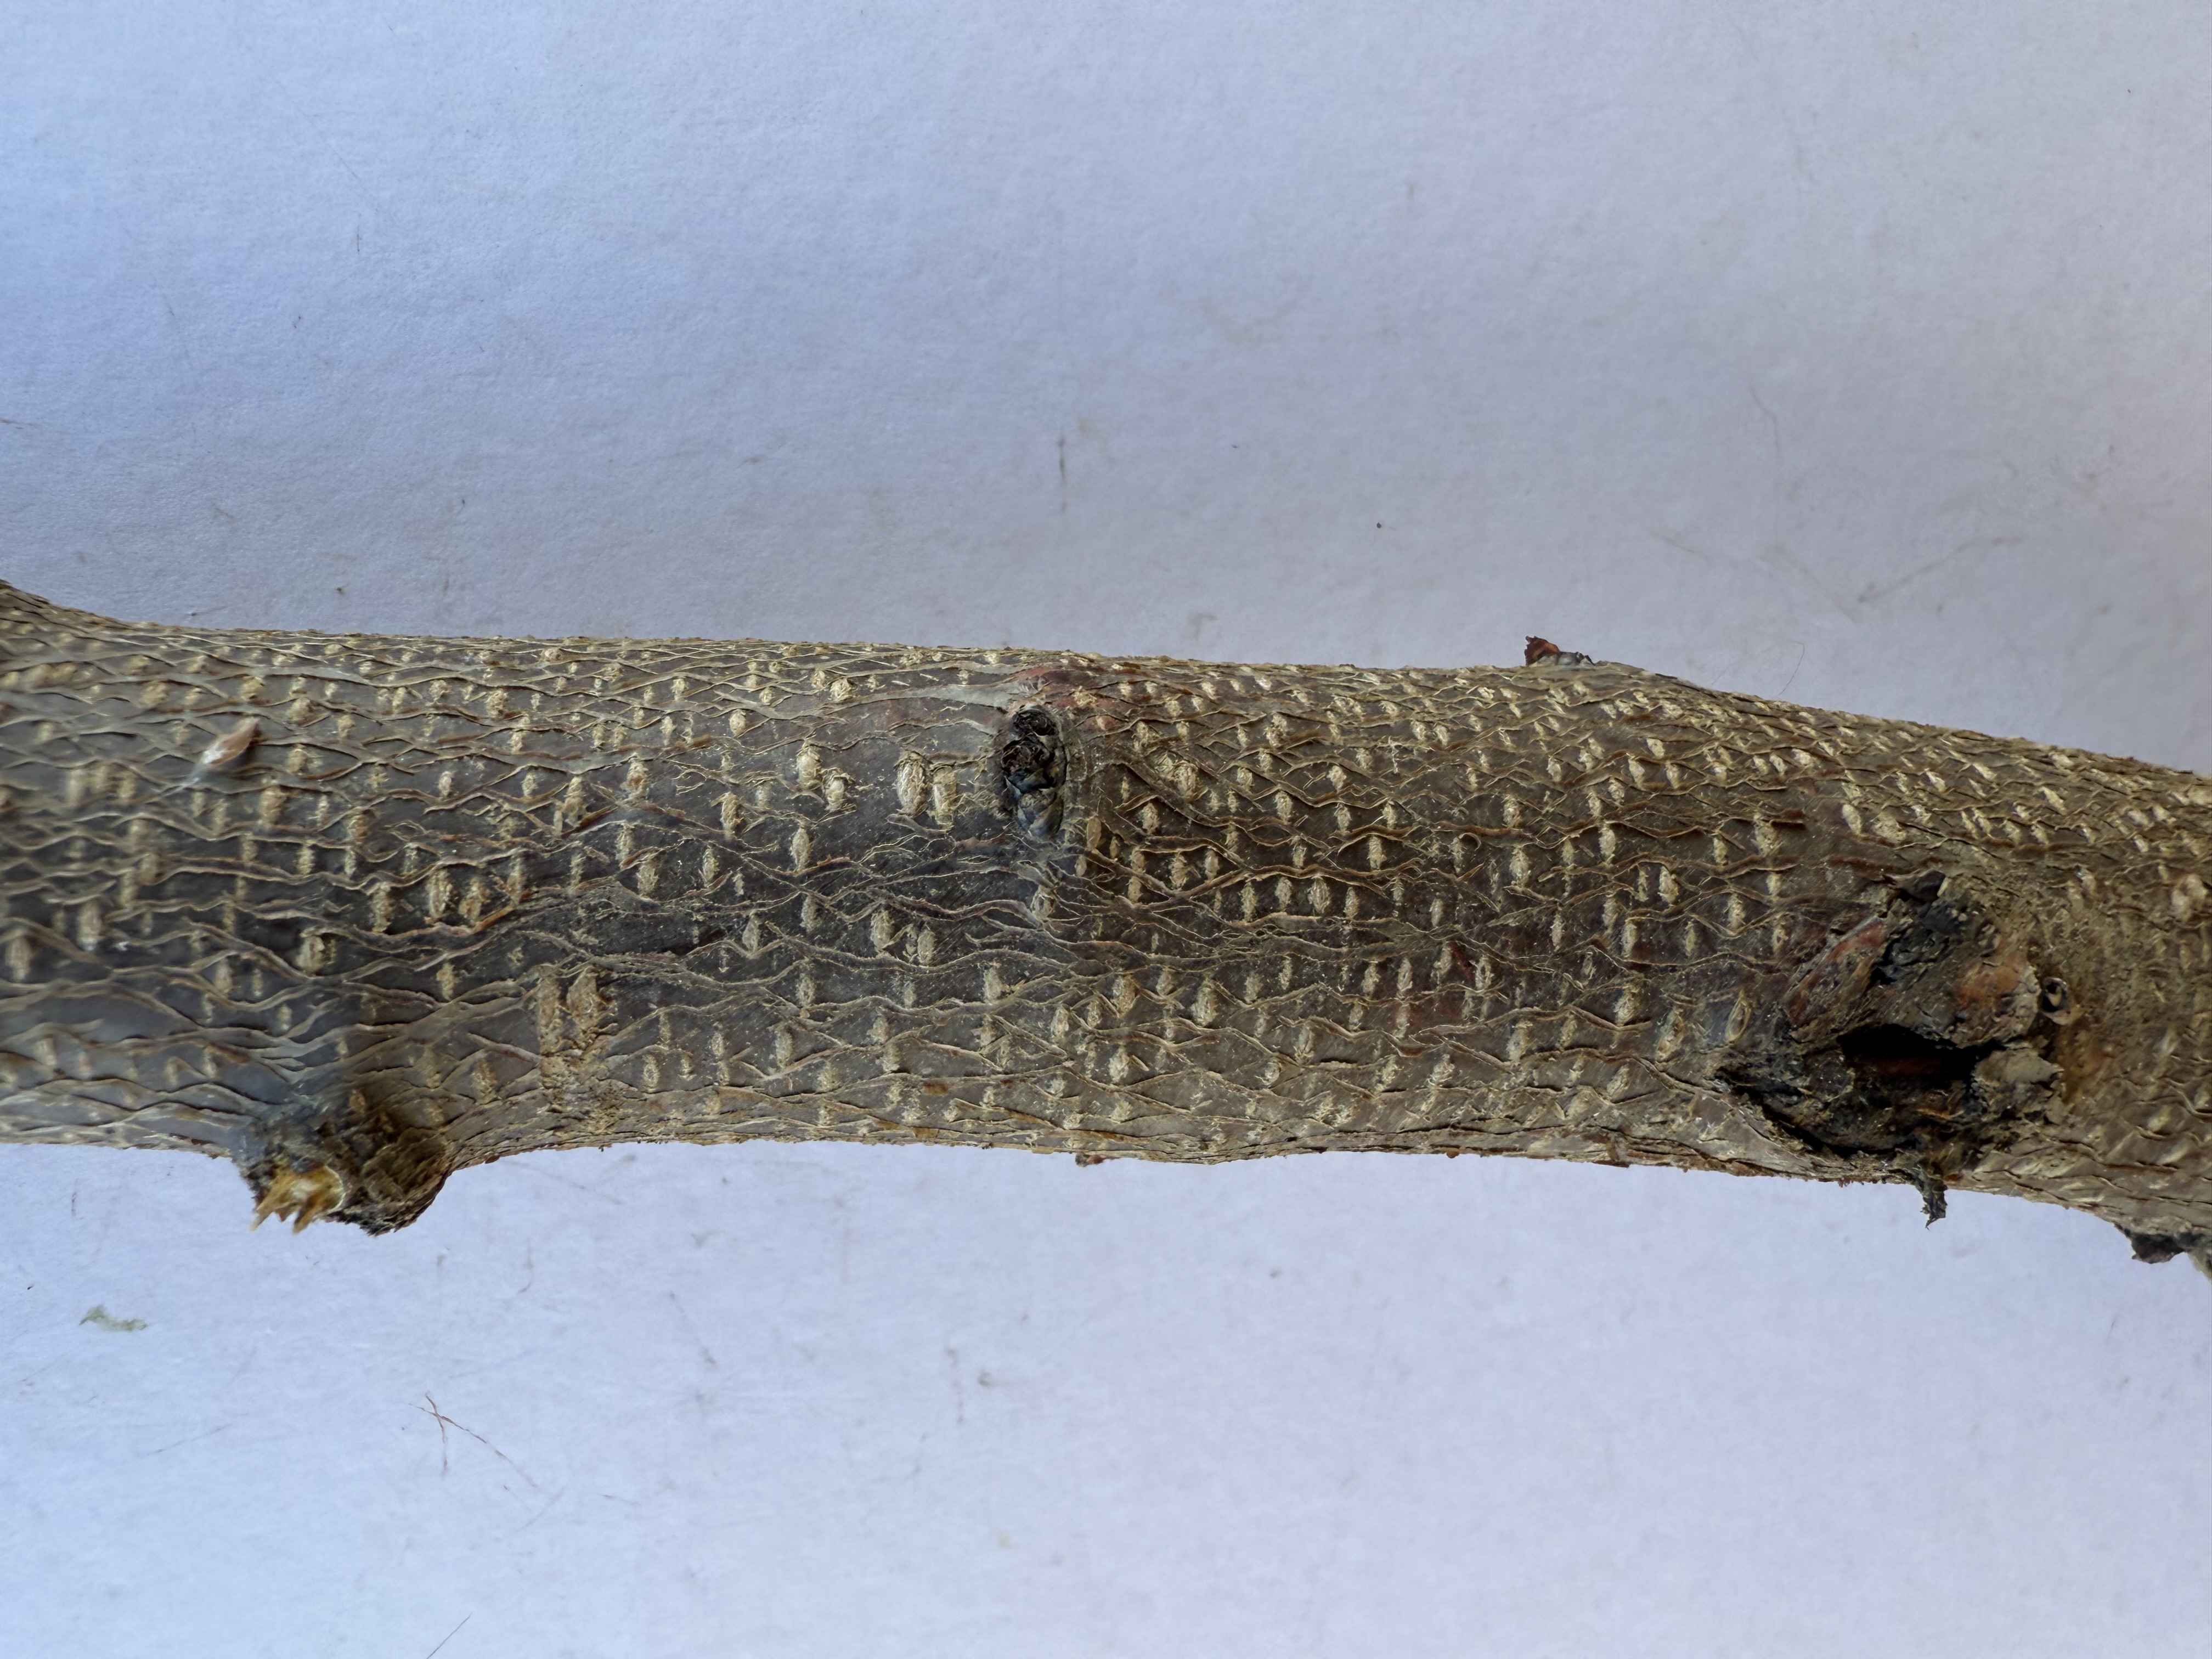
Variety: Igdir Apricot